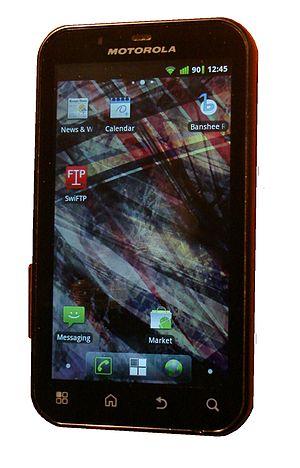
Android est un système d'exploitation mobile qui peut être installé sur des téléphones, des tablettes et autres matériels mobiles tels des baladeurs musicaux, les liseuses ou des ordinateurs ultraportables. Cette page recense de manière non exhaustive les smartphones disposant du système d'exploitation Google.